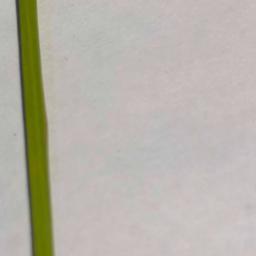
Label: Rice___Healthy